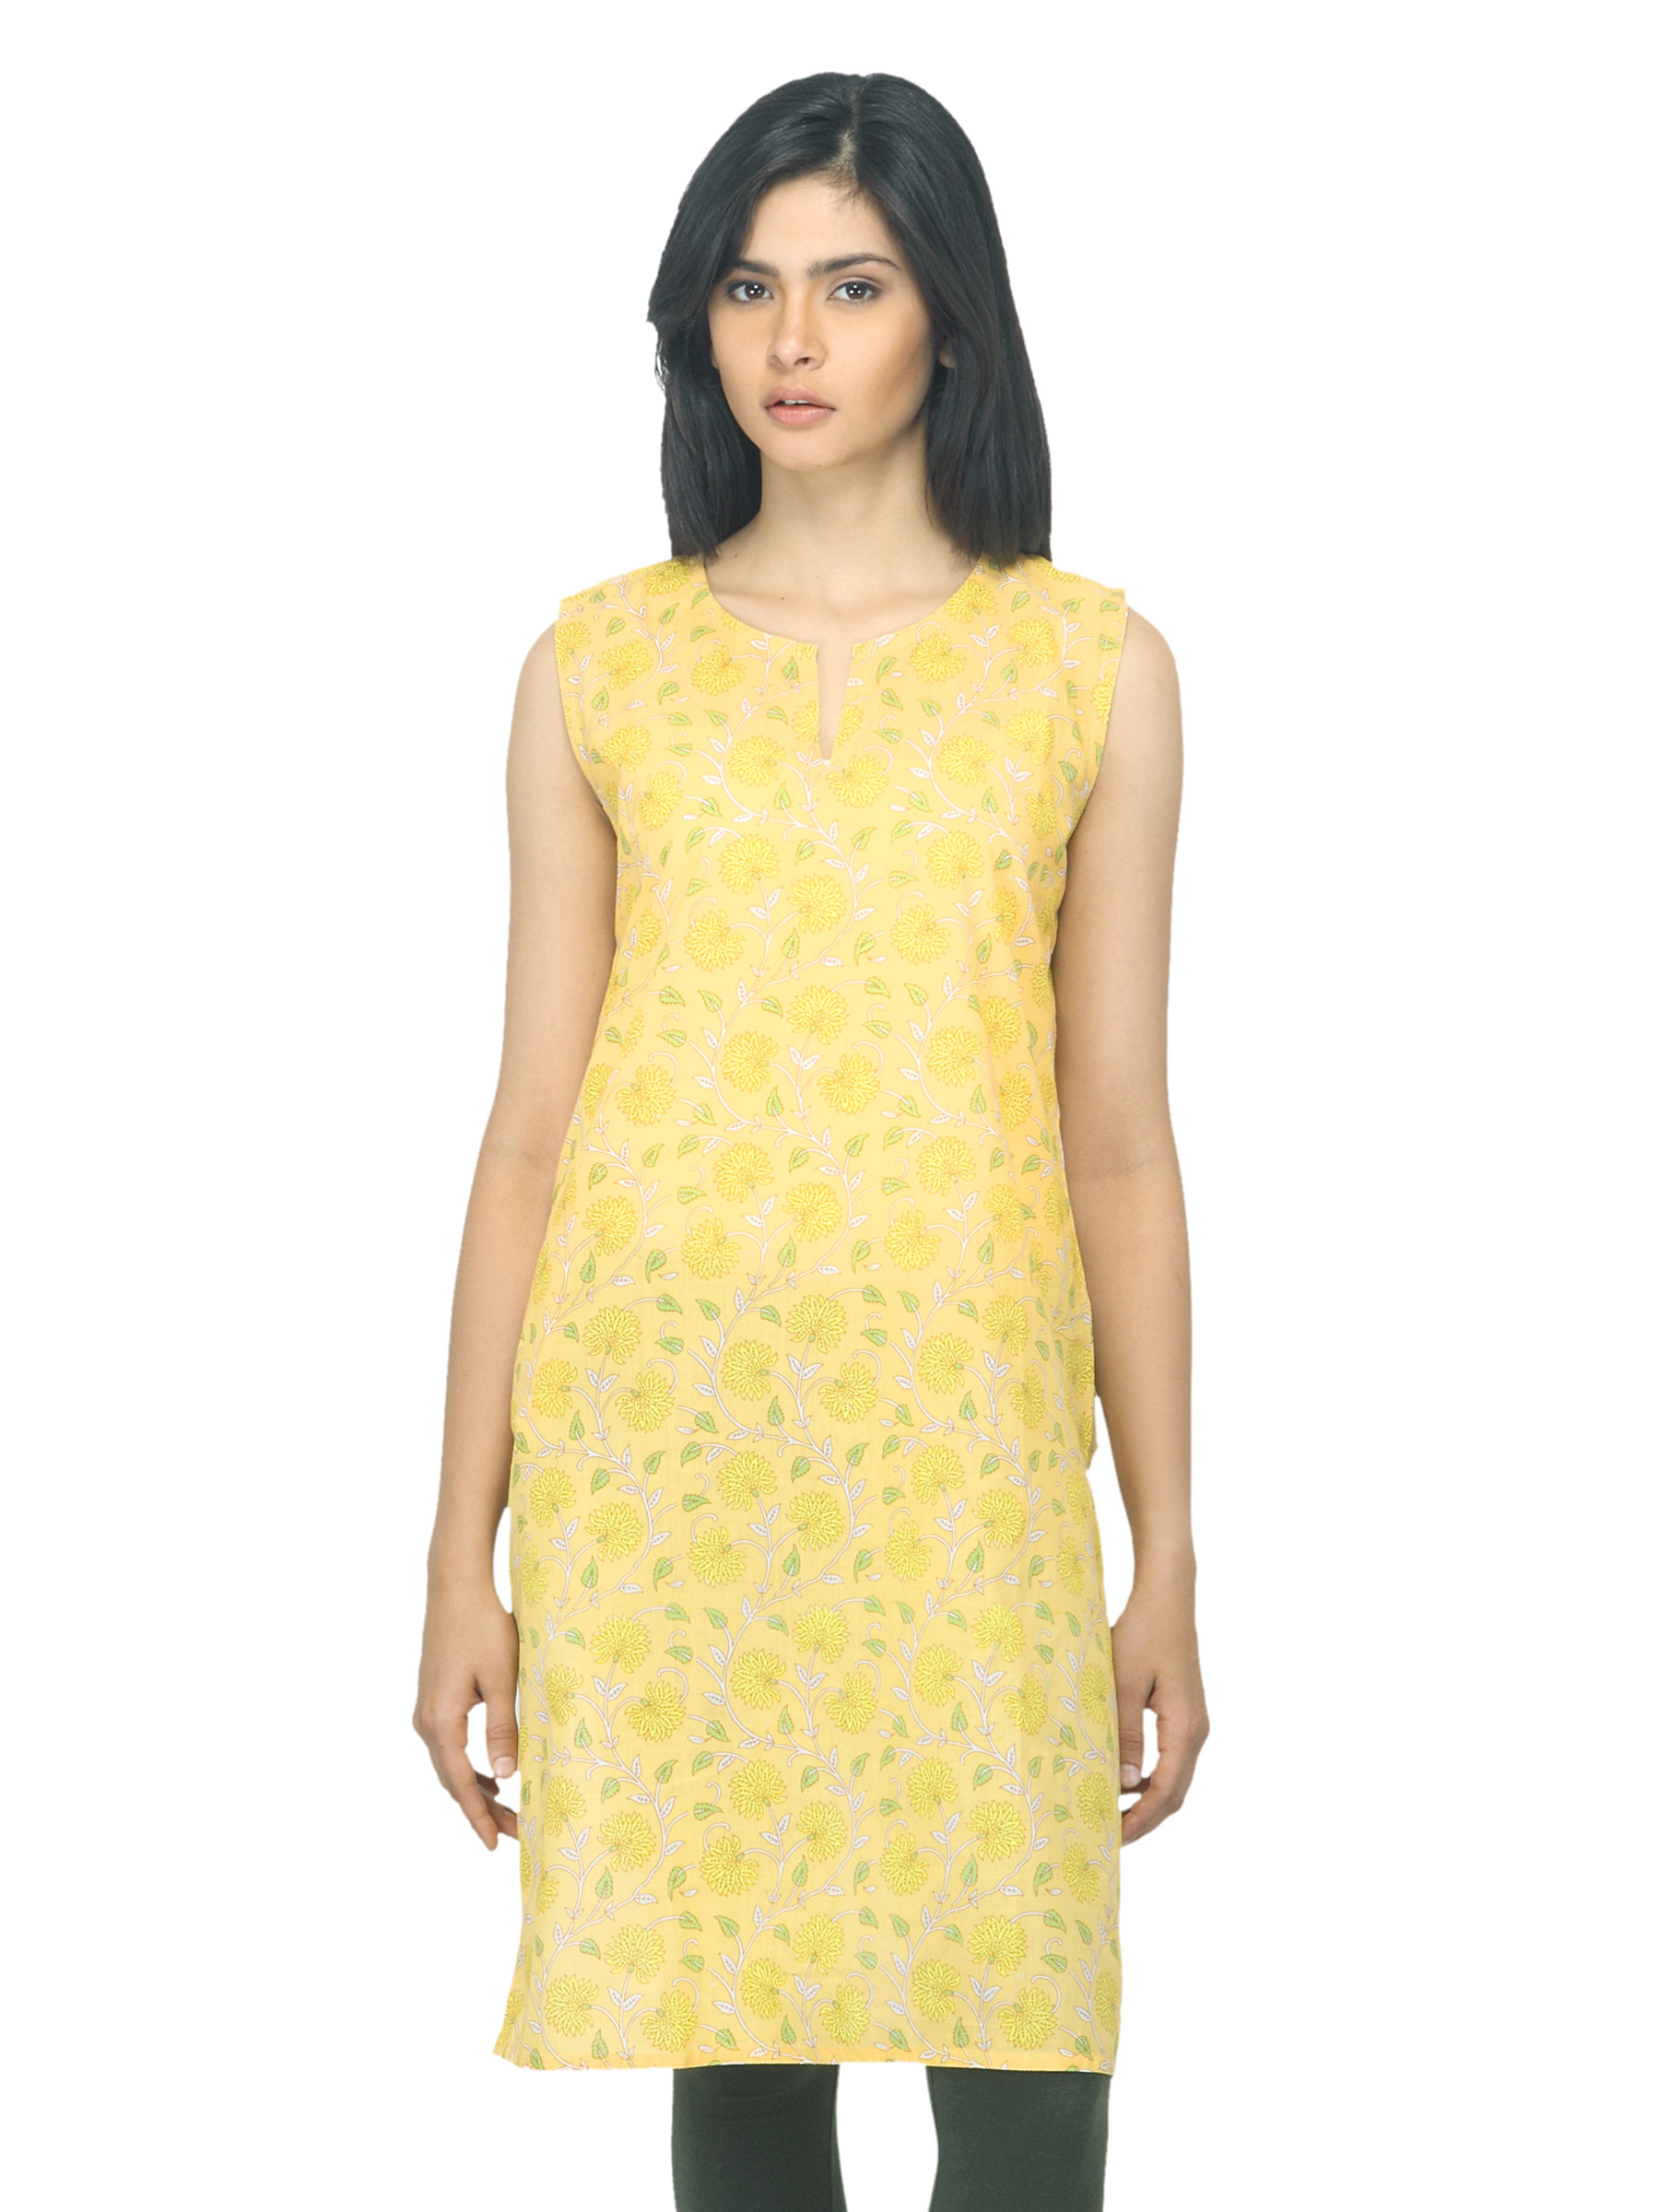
Fabindia Women Printed Yellow Kurta
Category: Apparel / Topwear / Kurtas
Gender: Women
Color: Yellow
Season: Summer 2012
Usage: Ethnic